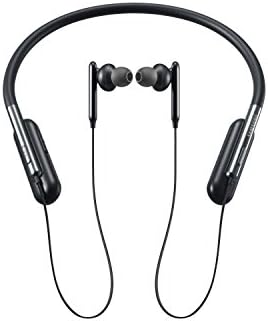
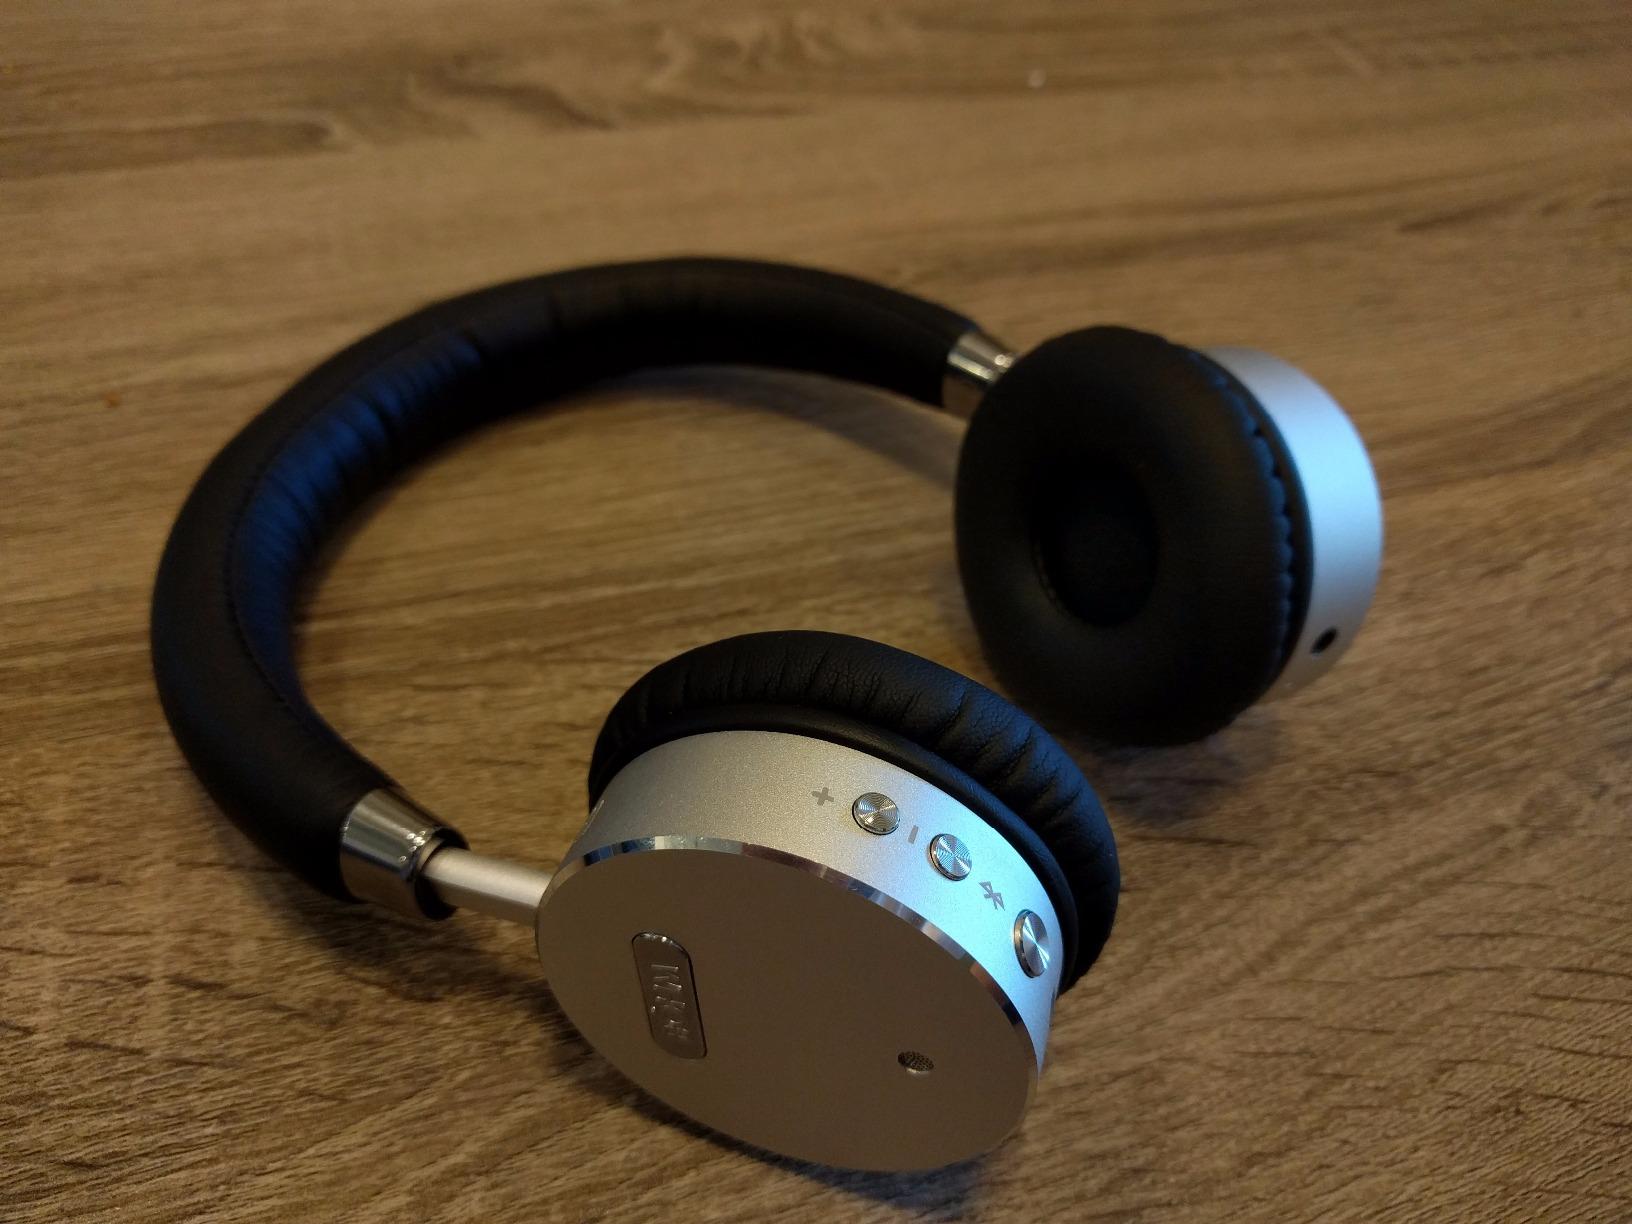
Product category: headphones
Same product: no